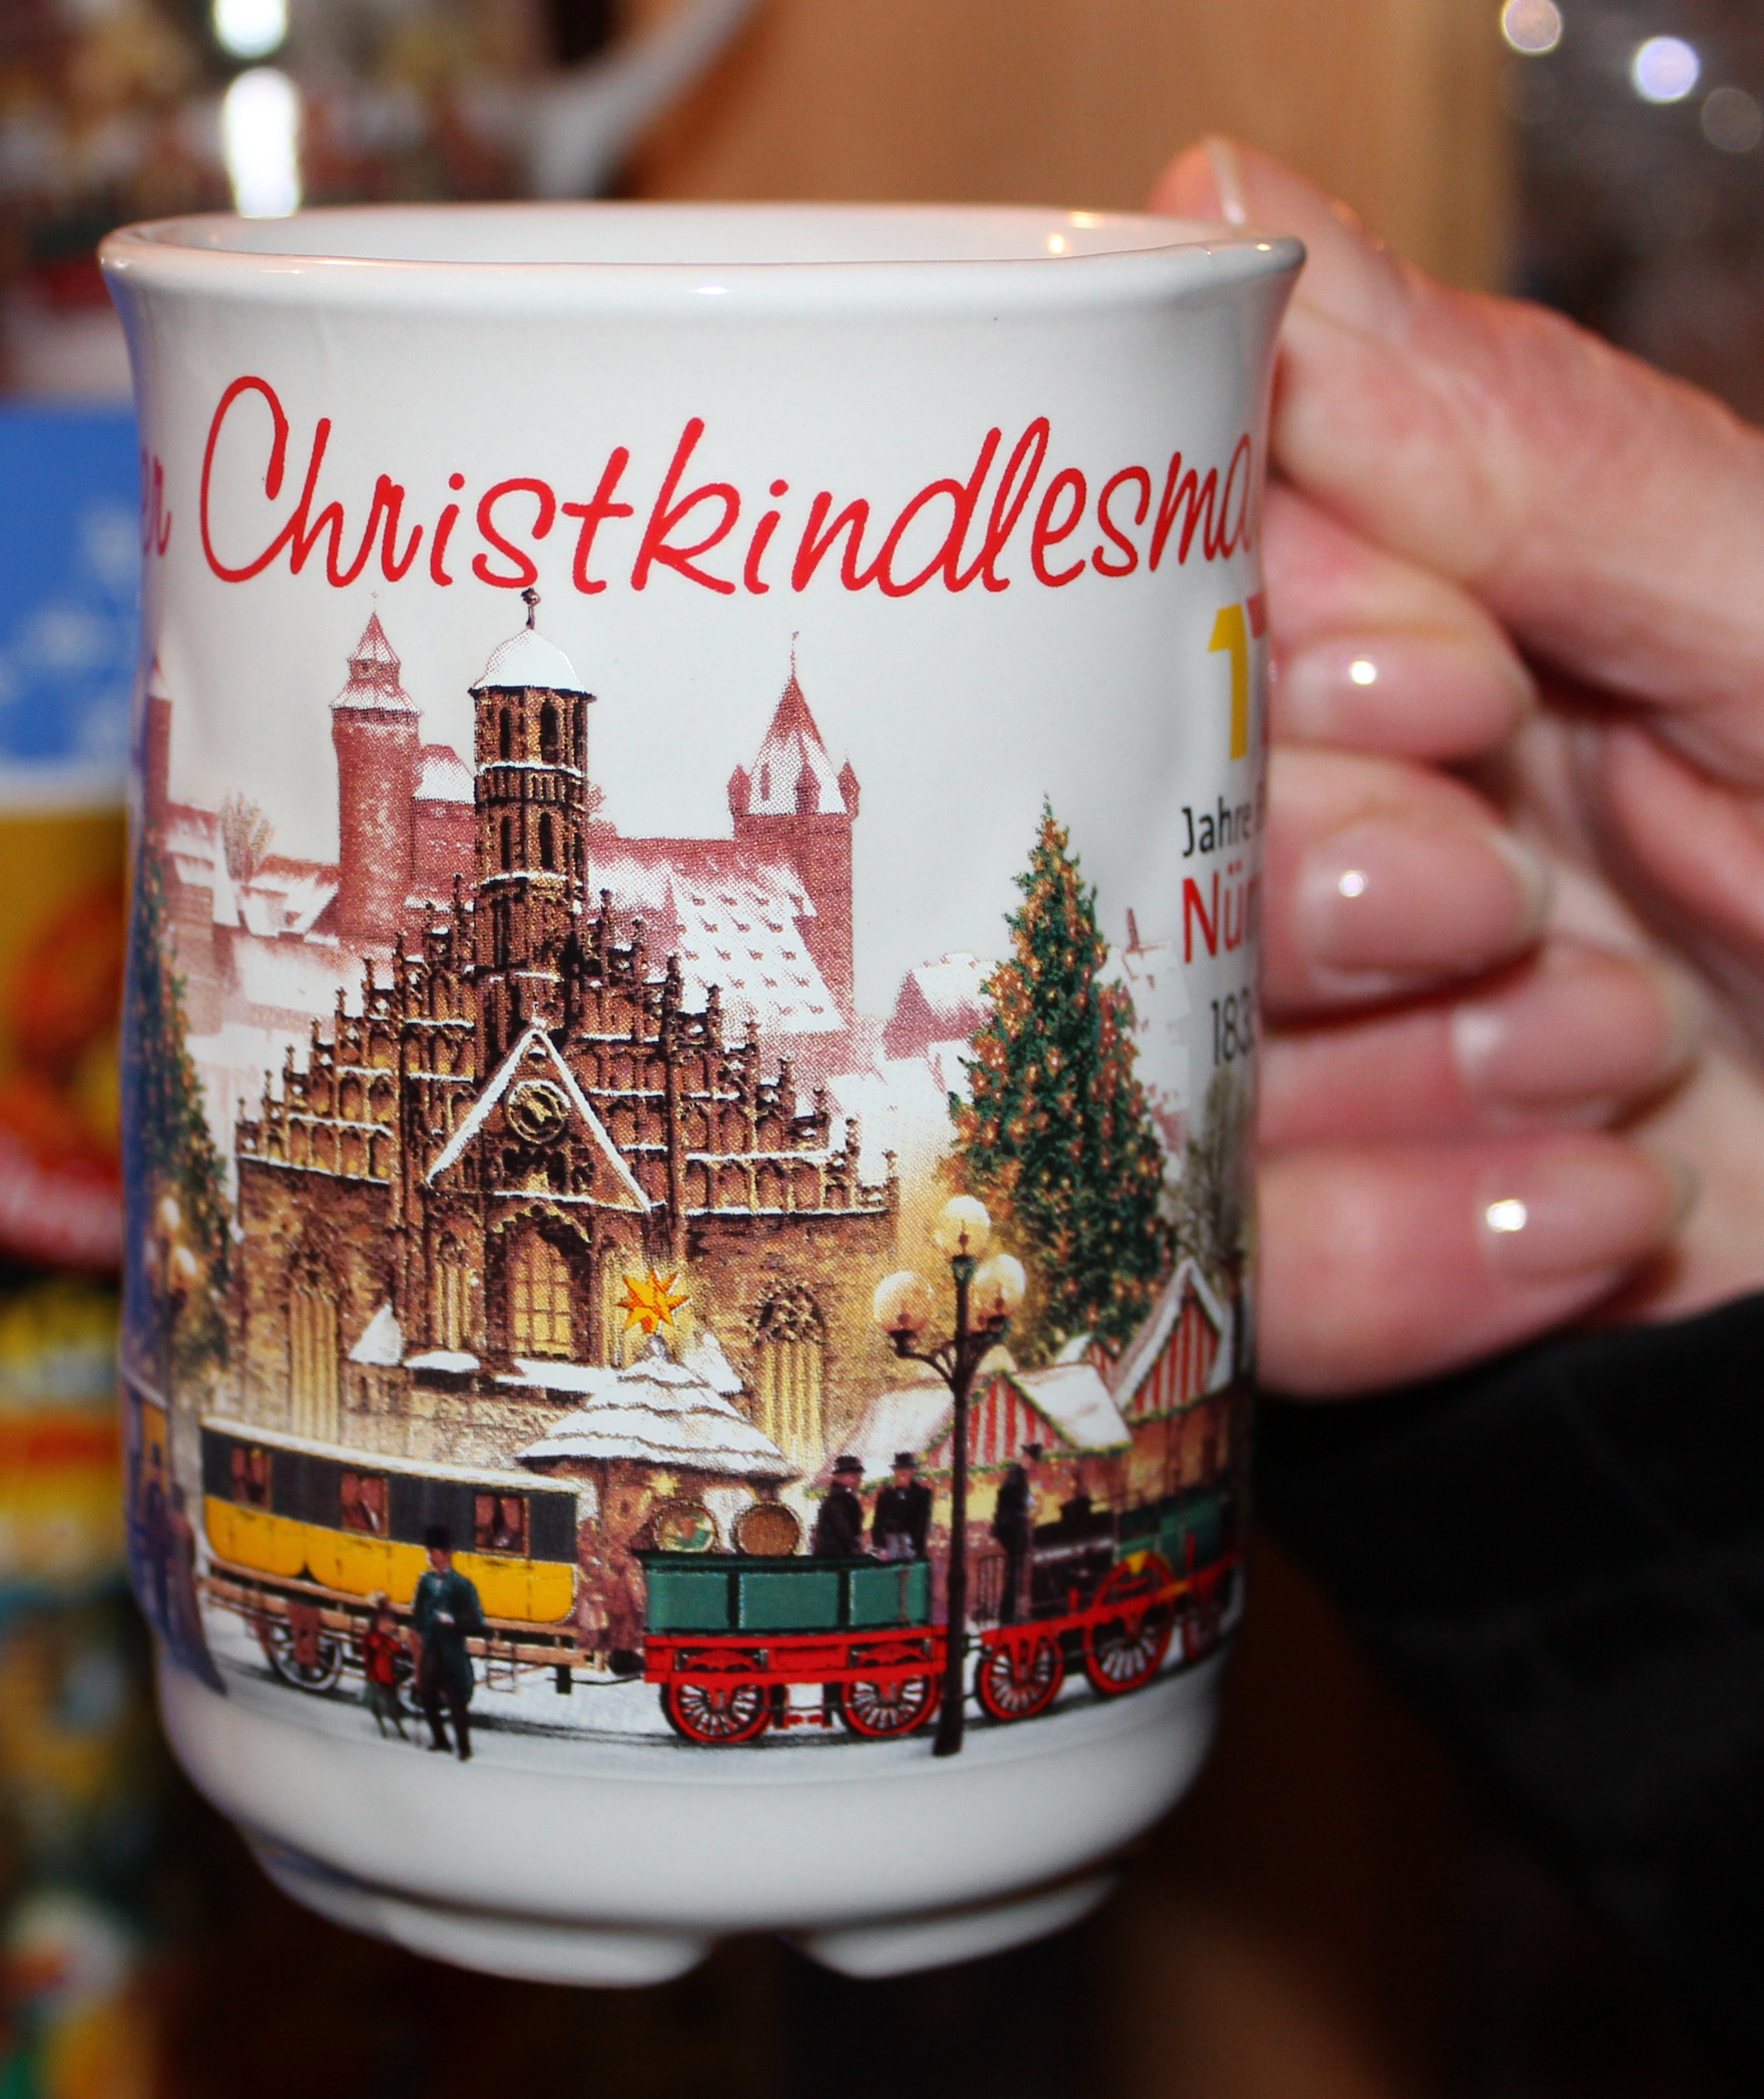
wine, cup, food, drink, alcoholic, hot drink, christmas market, nuremberg, mulled wine